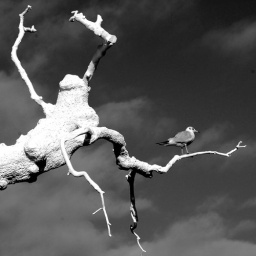
Seen at FIAC Jardins des Tuileries, the tree was indeed painted in white !